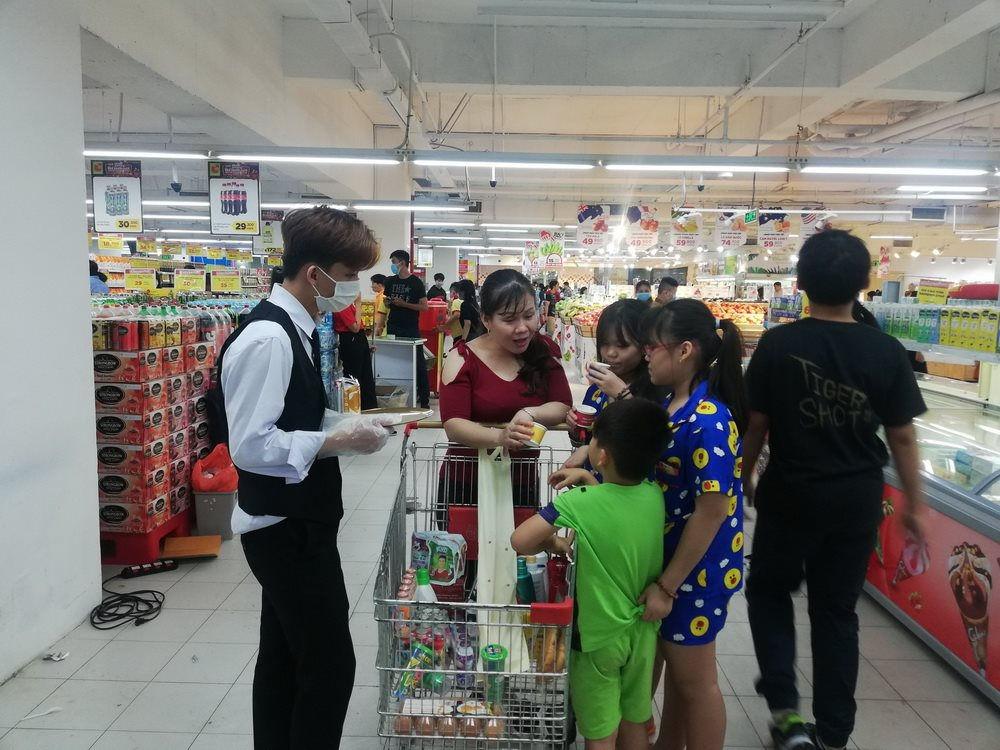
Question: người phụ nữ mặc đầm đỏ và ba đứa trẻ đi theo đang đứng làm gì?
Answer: đang đứng dùng sản phẩm miễn phí